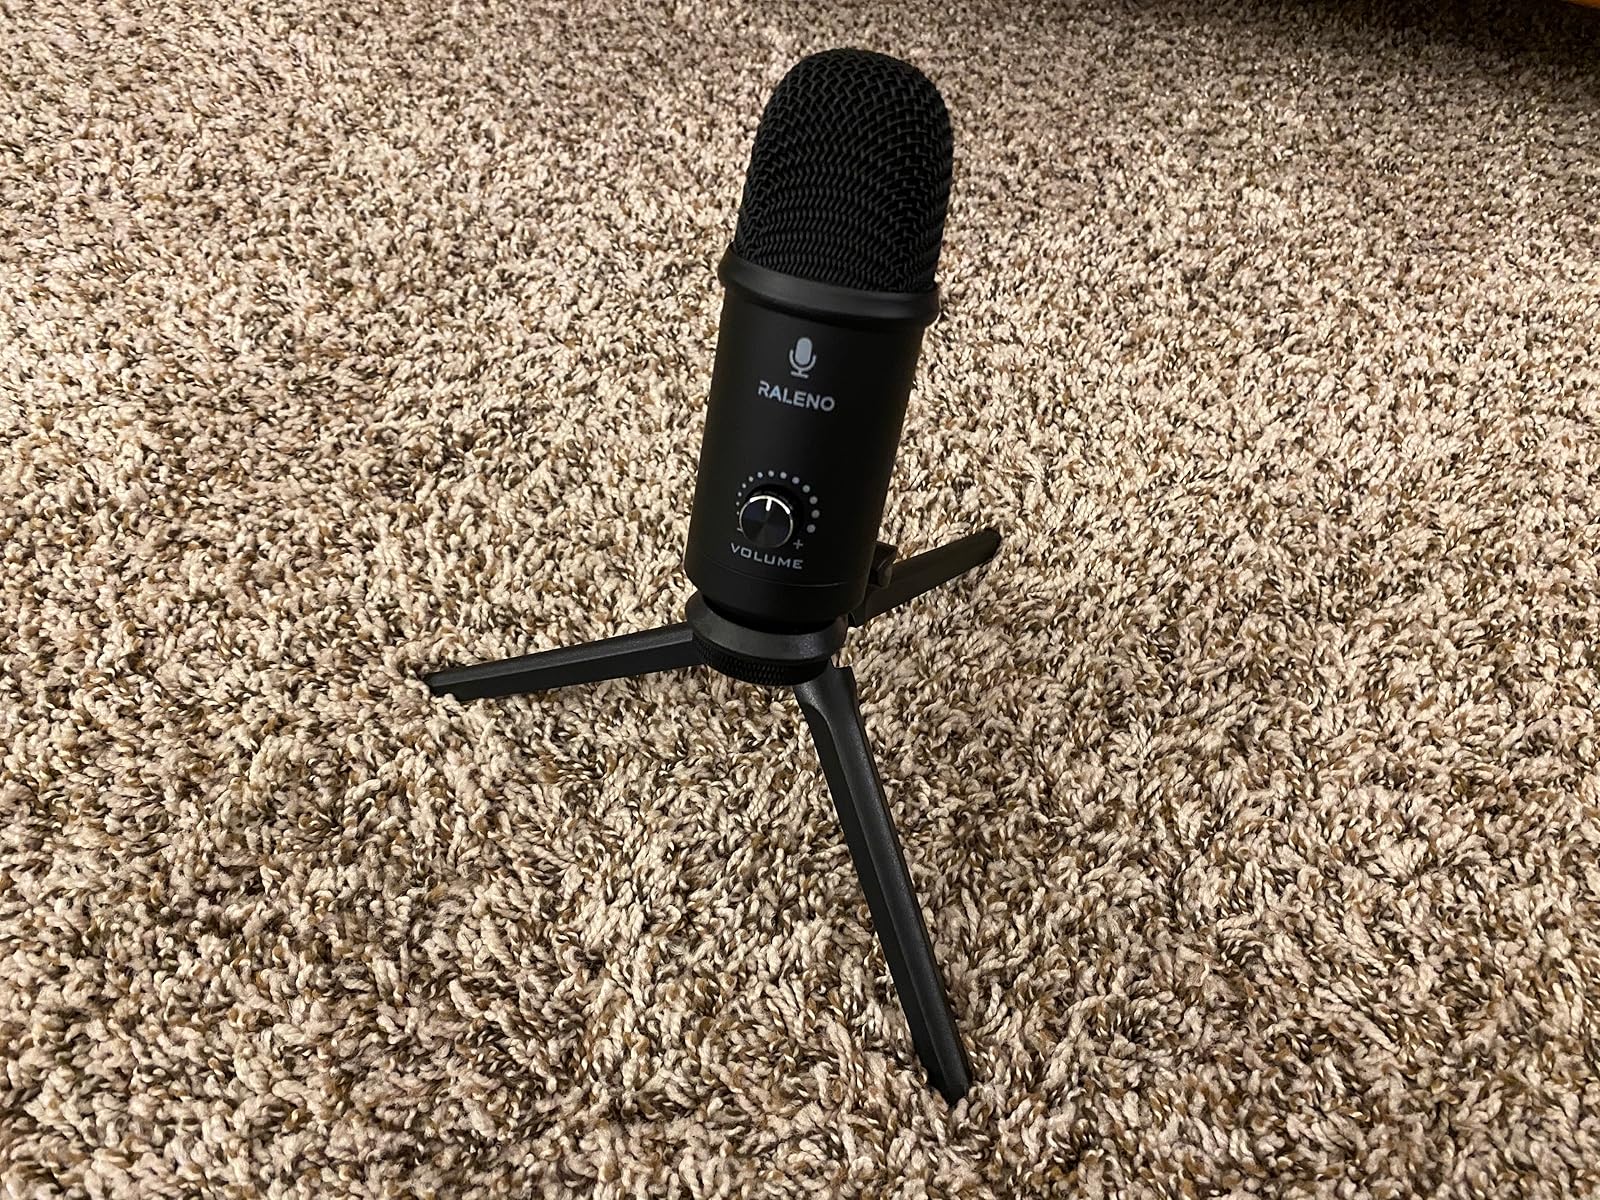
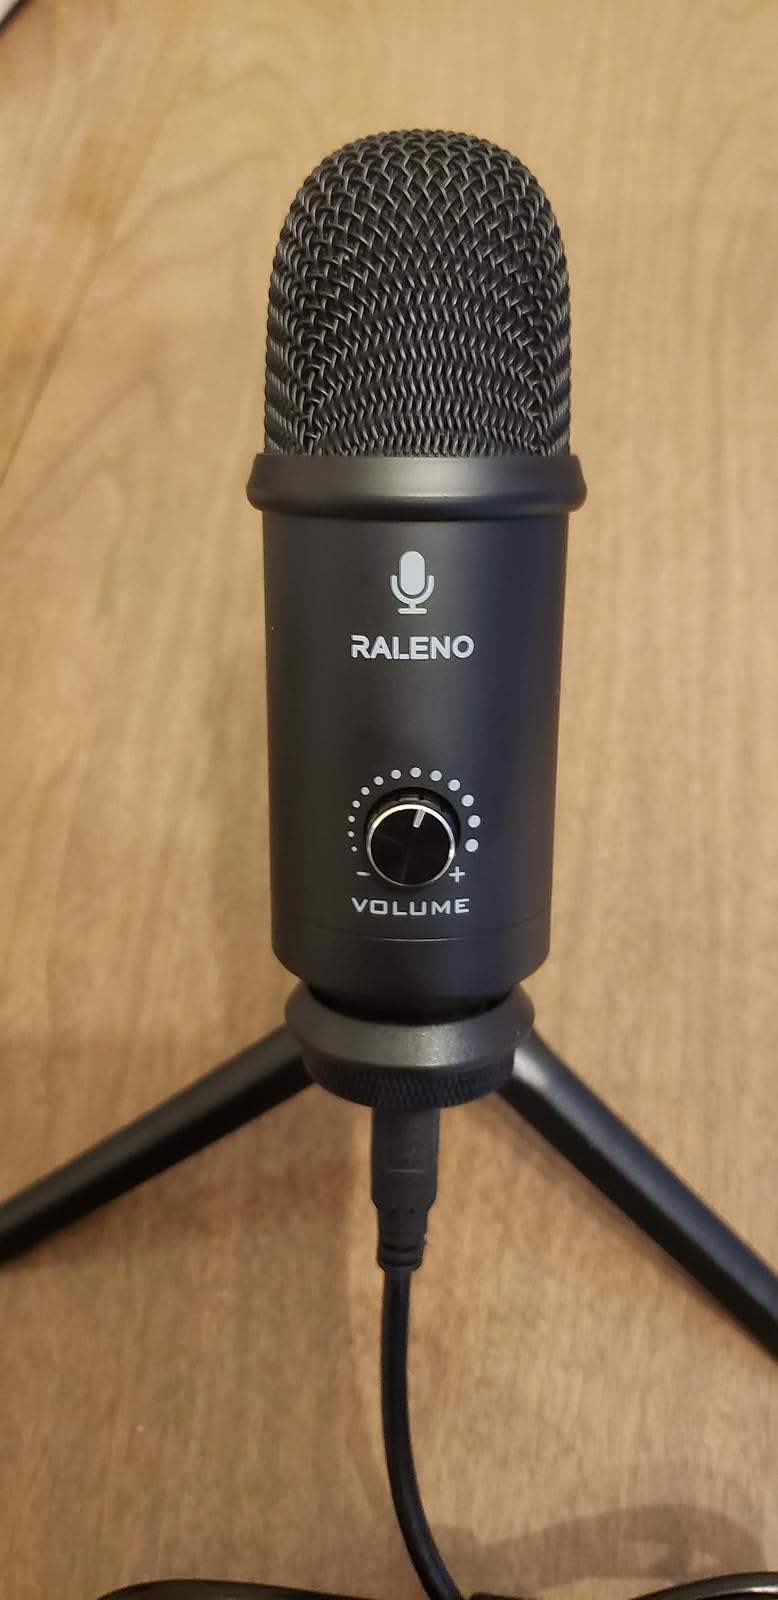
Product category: microphone
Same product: yes